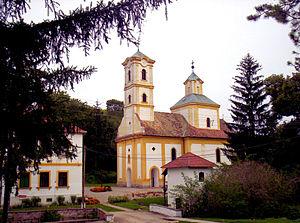
L'éparchie de Buda est une éparchie, c'est-à-dire une circonscription de l'Église orthodoxe serbe. Elle a son siège à Szentendre en Hongrie et, en 2016, elle a à sa tête l'évêque Lukijan.
Grábóc est un village et une commune du comitat de Tolna en Hongrie.